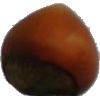
Label: nut_forest